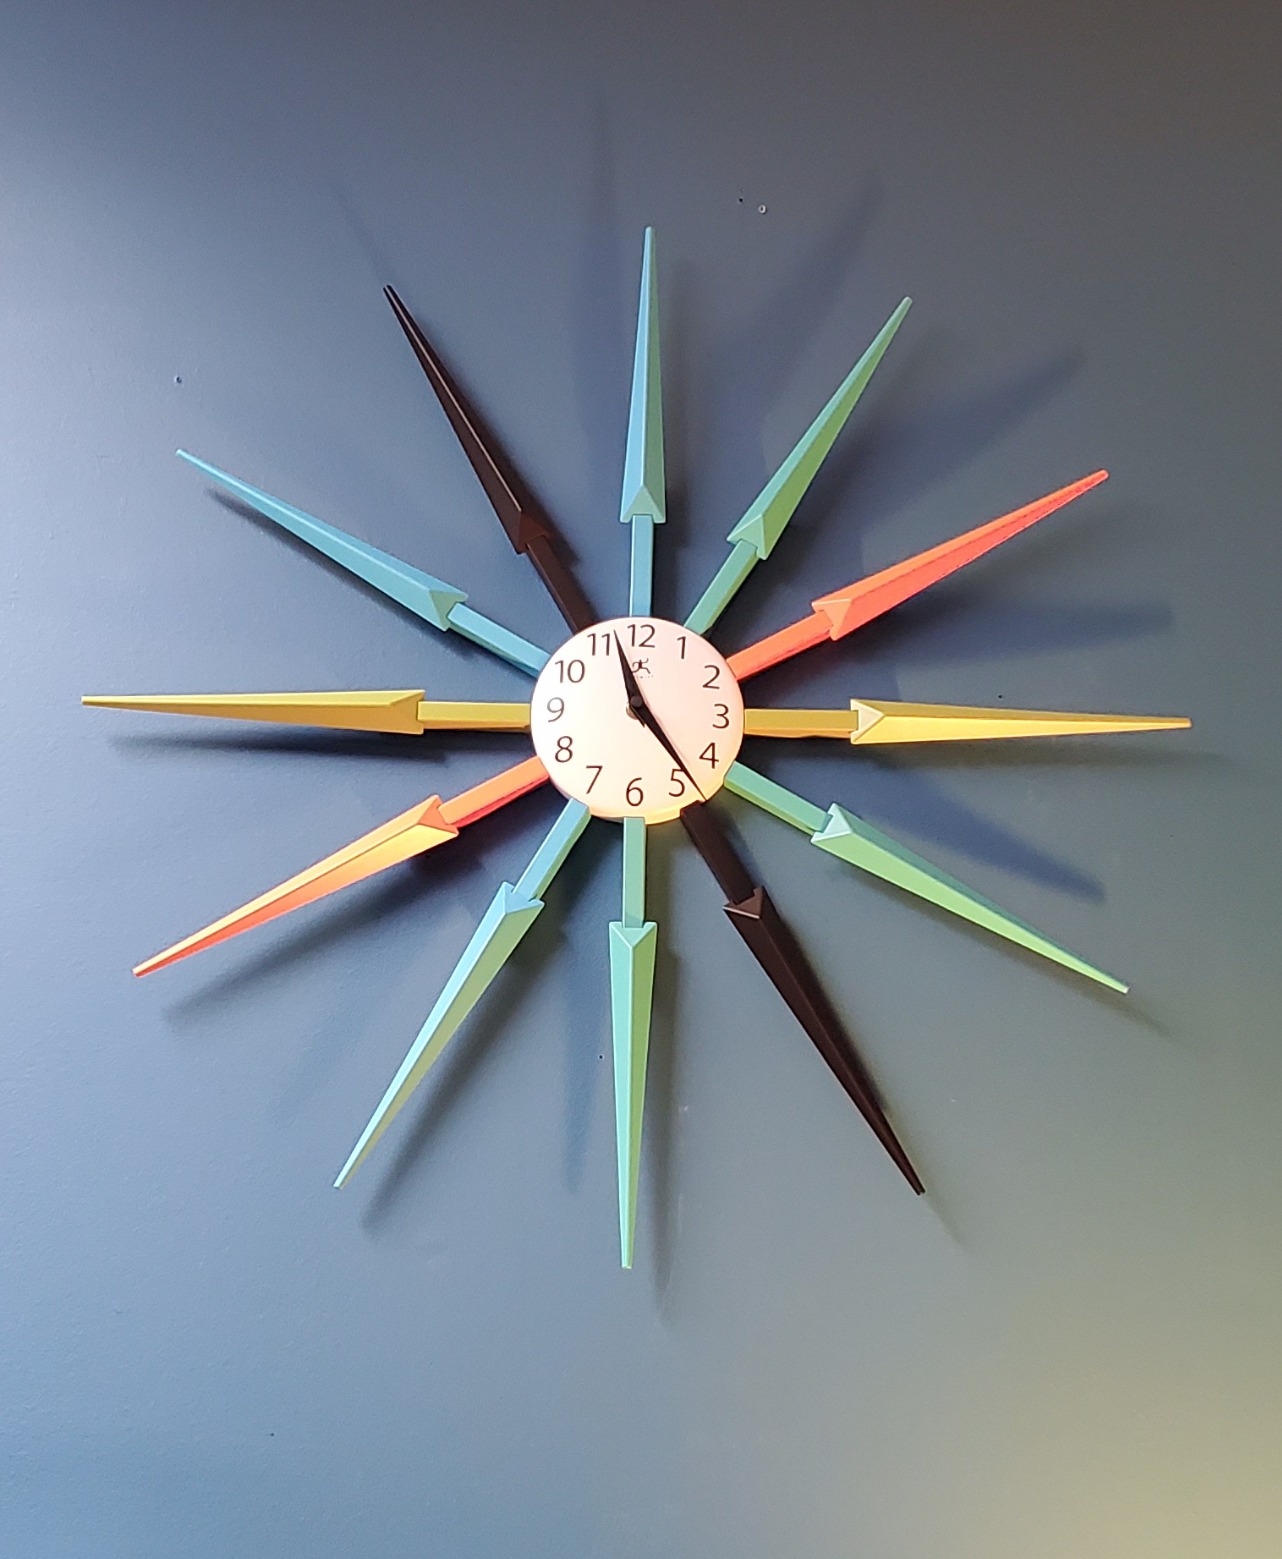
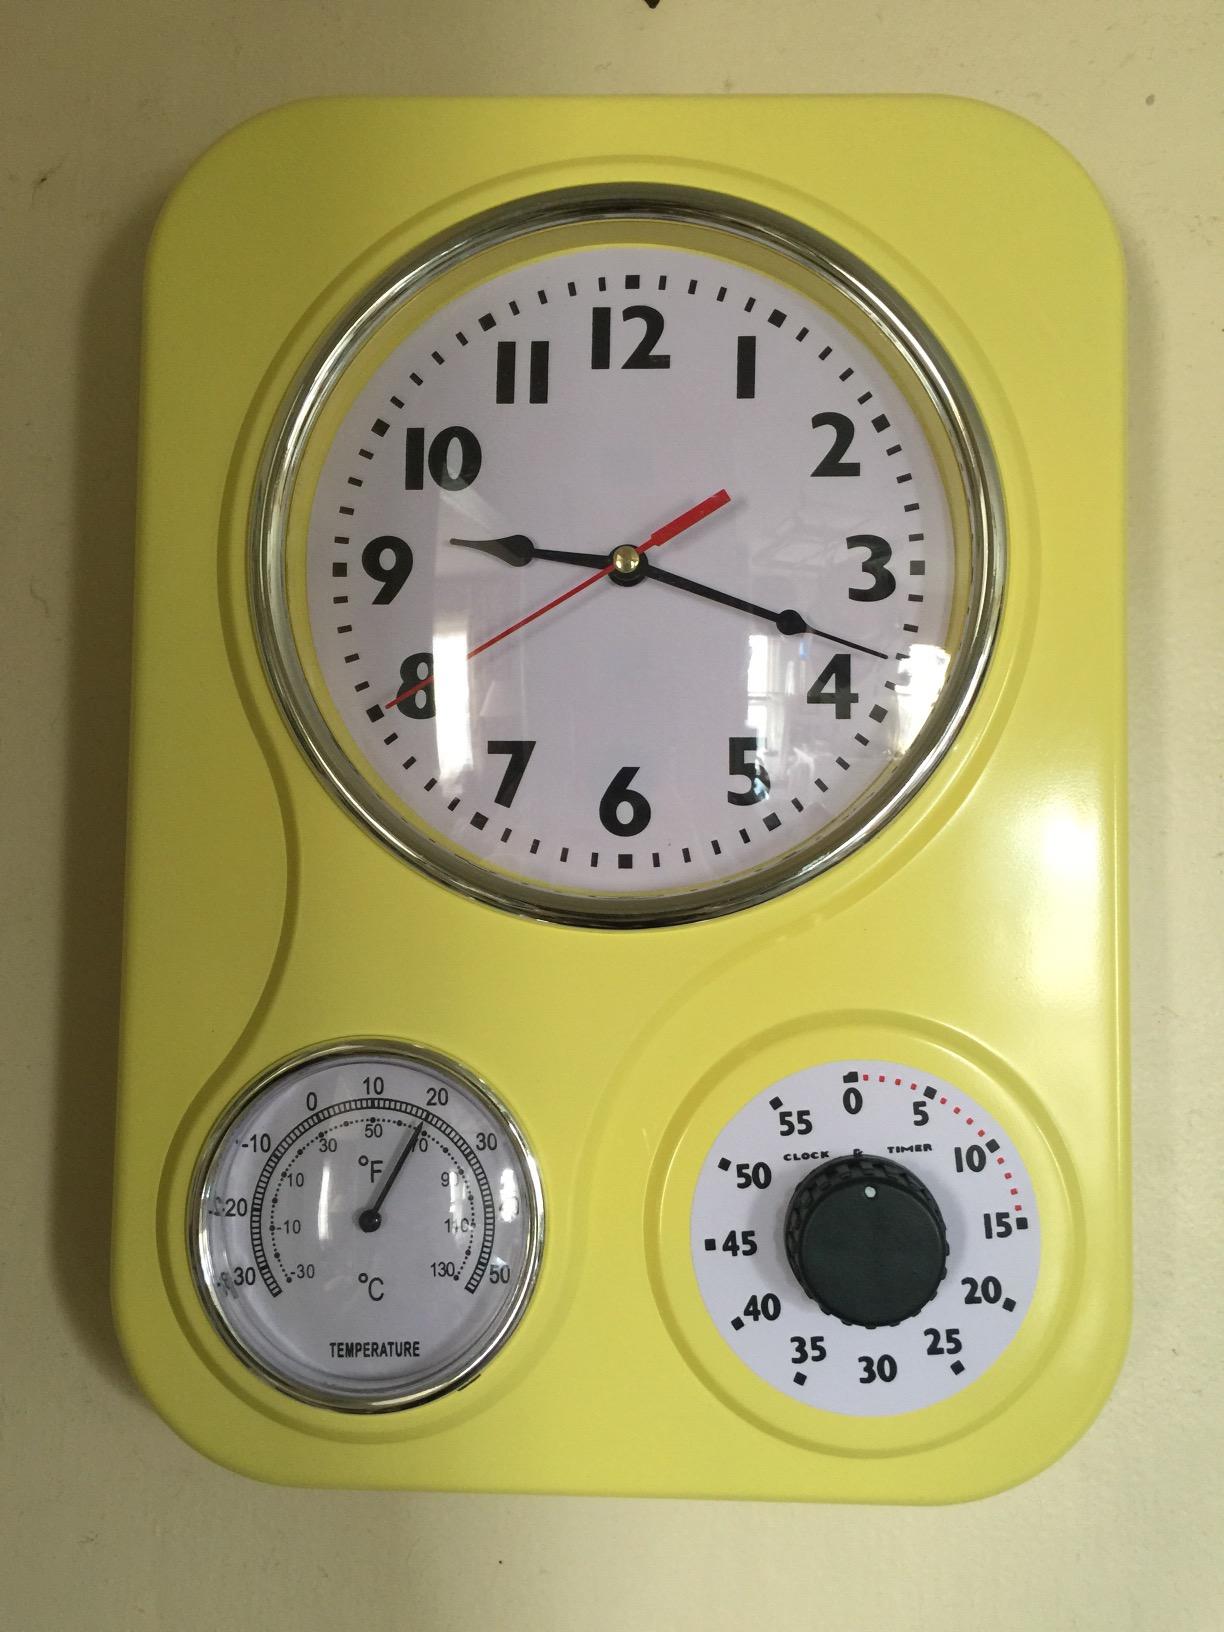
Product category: clock
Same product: no